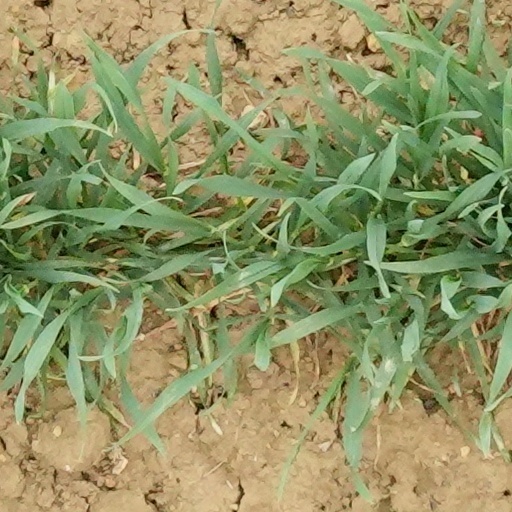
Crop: wheat